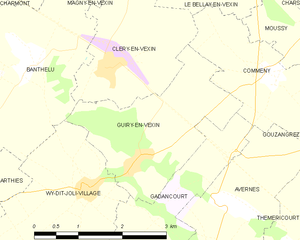
Carte des communes françaises Guiry-en-Vexin